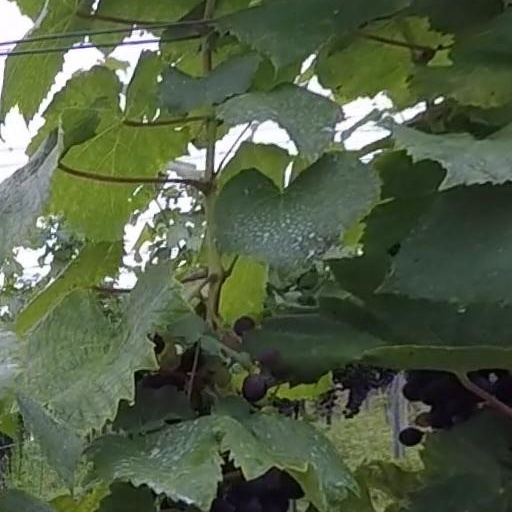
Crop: grape